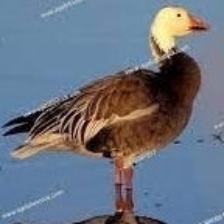
Species: SNOW GOOSE
Scientific name: ANSER CAERULESCENS
ImageNet parent category: goose